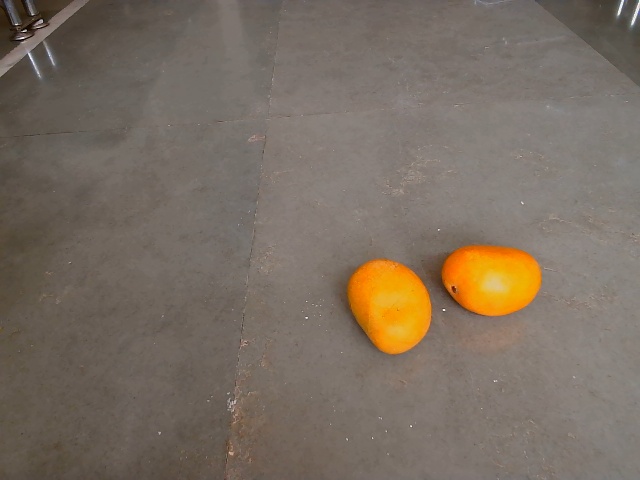
Label: Ripe_Mango